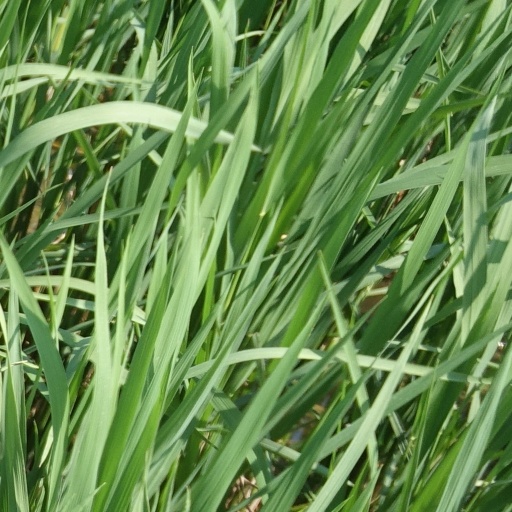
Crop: rice